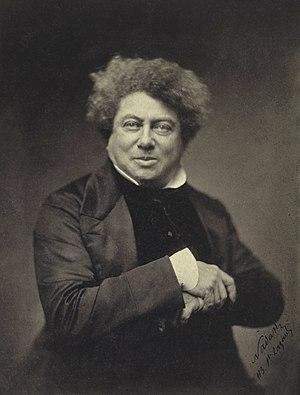
Un métis, au féminin : Une métisse, est une personne dont les parents ont des origines géographiques, culturelles, ou des caractéristiques phénotypiques différentes. Pour les scientifiques, tous les êtres humains sont le produit d'un mélange génétique de même nature.
Le roman d’aventures est un type de roman populaire qui met particulièrement l'accent sur l'action en multipliant les péripéties plutôt violentes, dans lequel le héros est plutôt masculin et jeune, en général positifs, et où le souci de la forme littéraire est relativement peu important.